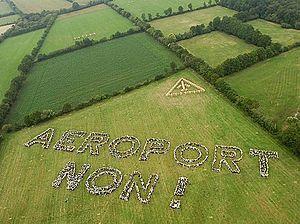
Fresque humaine du 25 juin 2006 contre le projet d'aéroport de Notre Dames des Landes (aéroport du grand ouest) en France.
Le projet d'aéroport du Grand Ouest ou de Nantes-Notre-Dame-des-Landes est une opération, lancée en 1963 et abandonnée en 2018, destinée à assurer la desserte des régions Bretagne et Pays-de-la-Loire en répondant à la saturation prévisible de l'aéroport international de Nantes-Atlantique en transférant ses activités commerciales sur un nouvel aéroport au nord-ouest de Nantes.